2004 Madrid train bombings

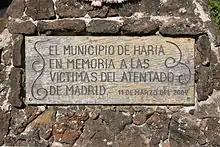
Memorial plaque to the victims in Haría, Lanzarote

On 14 March 2004, Abu Dujana al-Afghani, a purported spokesman for al-Qaeda in Europe, appeared in a videotape claiming responsibility for the attacks.